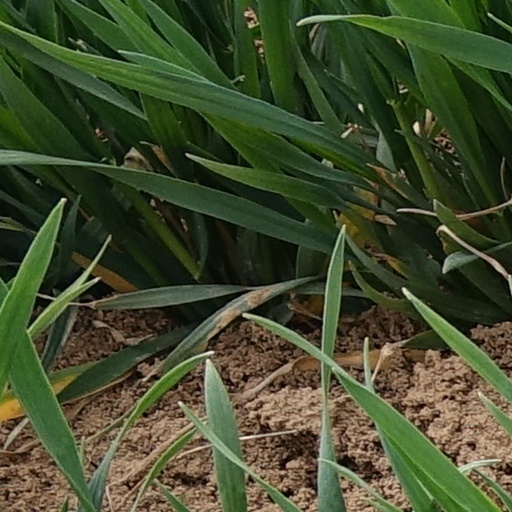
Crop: wheat